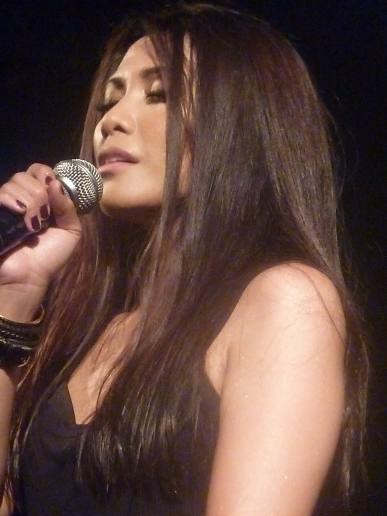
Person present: Yes